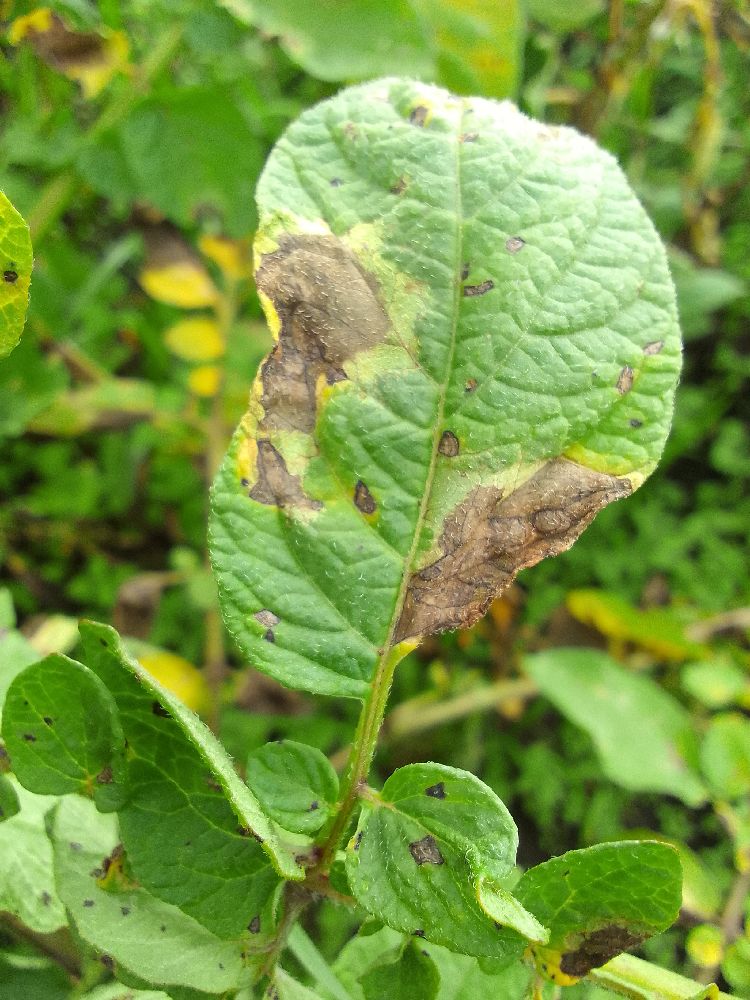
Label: Late blight